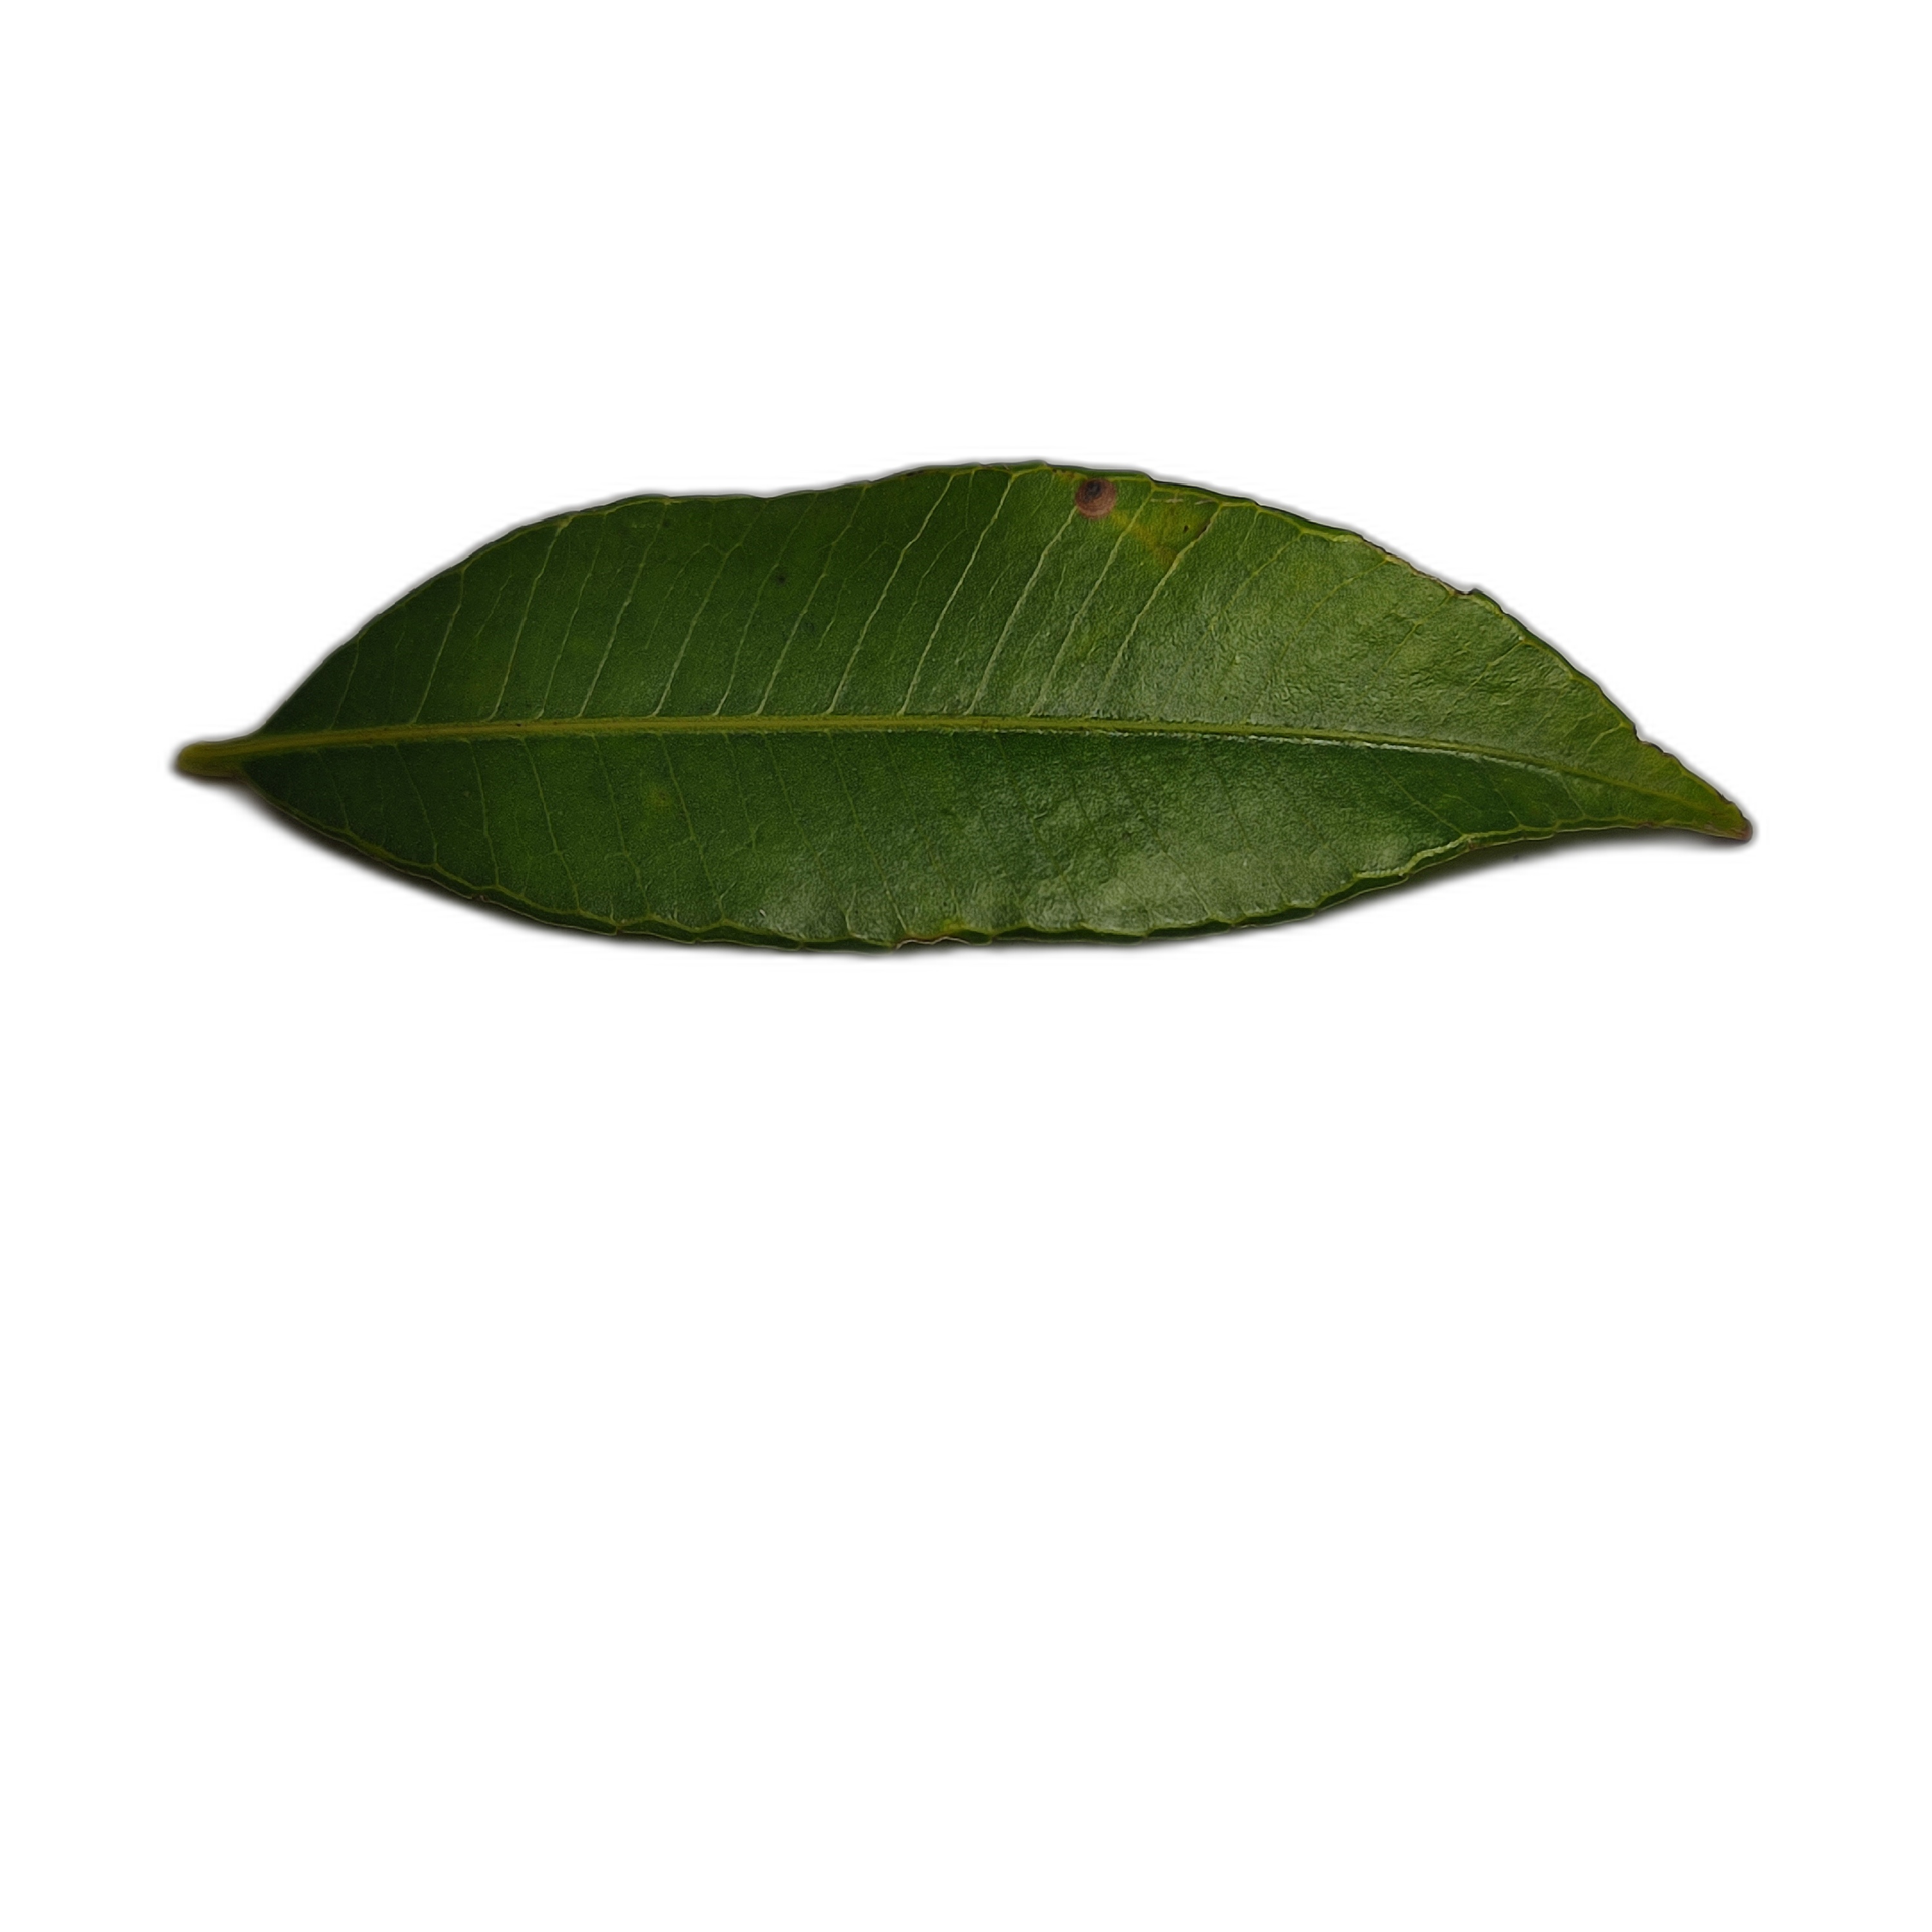
Label: healthy